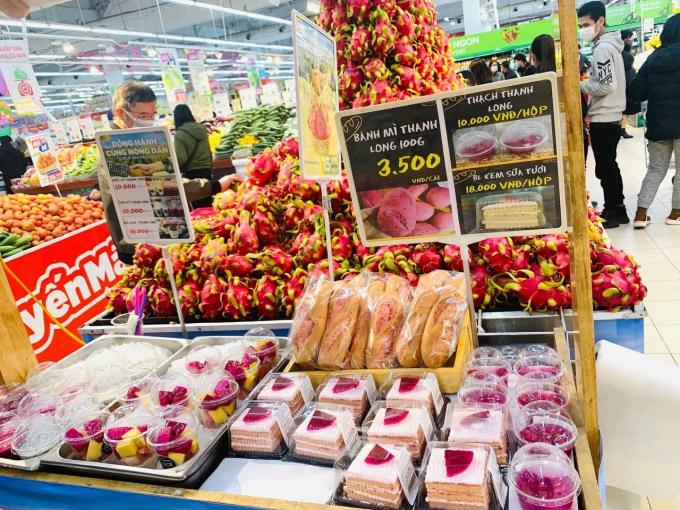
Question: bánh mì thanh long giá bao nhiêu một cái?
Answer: bánh mì thanh long giá 3 500 đồng một cái